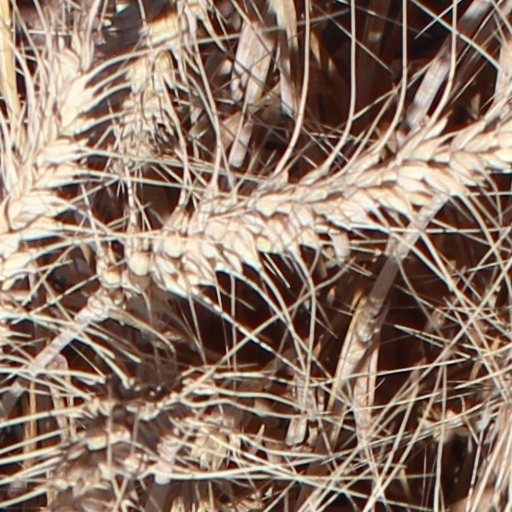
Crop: wheat